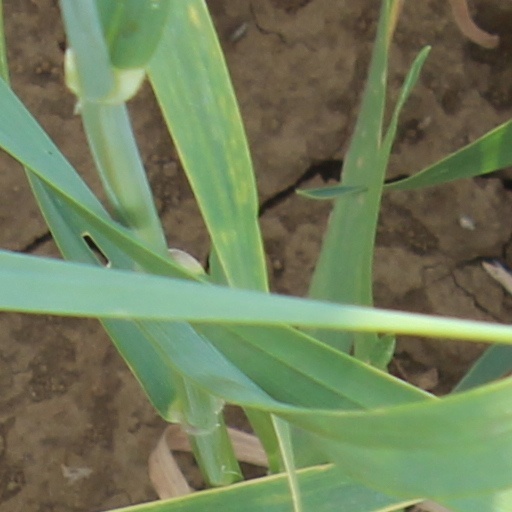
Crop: wheat